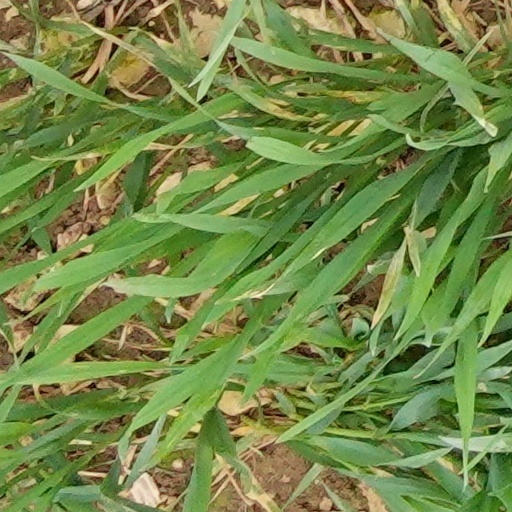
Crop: wheat